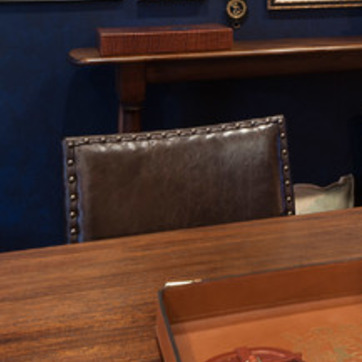
Material: leather